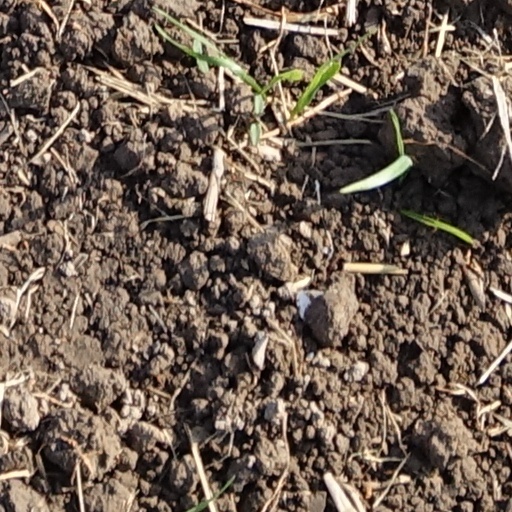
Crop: wheat